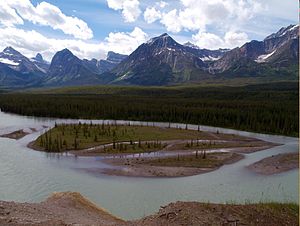
Athabasca River
Athabasca River i Jaspers National Park
Athabasca River kommer fra Columbia Glacier i Columbia Icefield i Jaspers National Park i Alberta, Canada. De imponerende Athabasca Falls ligger ved den øvre del af floden, omkrinig 30 km fra centrum af byen Jasper.